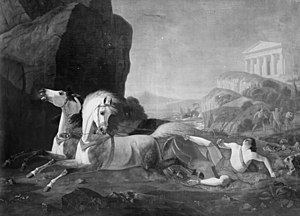
Hippolytus
Christian Holm, Hippolyts død, 1829, Statens Museum for Kunst.
Hippolytus, på dansk undertiden kaldet Hippolyt eller Hippolytos, var en af den tidligste kristendoms betydeligste skribenter. Han betegnes som kirkefader, var tilsyneladende en overgang modpave og efter sin død kåret til helgen som Sankt Hippolytus.